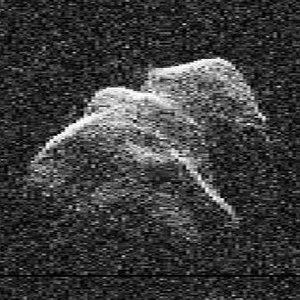
(4179) Toutatis est un astéroïde géocroiseur de type Apollo découvert par Christian Pollas le 4 janvier 1989 sur une plaque photographique prise par Alain Maury et Derral Mulholland avec le télescope de Schmidt du Centre de recherches en géodynamique et astrométrie. Le directeur du service était Jean-Louis Heudier. L'astéroïde a été tout d'abord numéroté 1989AC, puis il fut nommé en référence au dieu des Gaulois à la suite de sa numérotation (4179) par le Centre des planètes mineures.
Un objet géocroiseur est un astéroïde ou une comète du système solaire que son orbite autour du Soleil amène à faible distance de l'orbite terrestre, et donc potentiellement à proximité de la Terre. Compte tenu de leur masse et de leur vitesse, les objets géocroiseurs peuvent entrainer une catastrophe humaine majeure éventuellement planétaire même si la probabilité d'un tel impact est extrêmement faible.
Sentinel était un projet de télescope spatial américain chargé de recenser et caractériser les astéroïdes géocroiseurs conçu par des scientifiques et astronautes américains et proposé par la Fondation B612. Le projet a été annulé à la suite de la décision de la NASA d'arrêter son financement et de développer la mission NEO Surveillance Mission qui reprend l'objectif de Sentinel.
Un objet potentiellement dangereux est, en astronomie, un objet spatial volumineux dont la trajectoire passe suffisamment près de la Terre pour représenter une menace de collision. Ces objets relèvent de la catégorie des géocroiseurs et sont de deux types :
Pour information.